Bra size

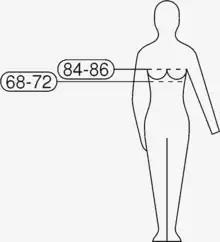
Pictogram for the European bra size 70B using EN 13402-1

Bra-wearers can calculate their cup size by finding the difference between their bust size and their band size. The bust size, bust line measure, or over-bust measure is the measurement around the torso over the fullest part of the breasts, with the crest of the breast halfway between the elbow and shoulder, usually over the nipples, ideally while standing straight with arms to the side and wearing a properly fitted bra, because this practice assumes the bra fits correctly. The measurements are made in the same units as the band size, either inches or centimetres. The cup size is calculated by subtracting the band size from the over-the-bust measurement.